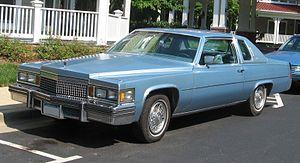
L'appellation DeVille a été utilisée pour beaucoup de modèles de la marque Cadillac.